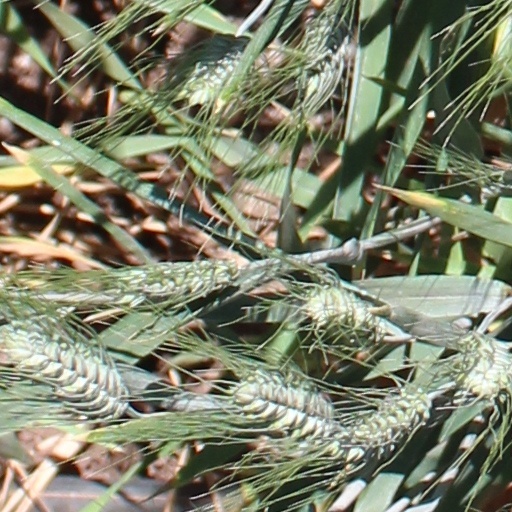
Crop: wheat